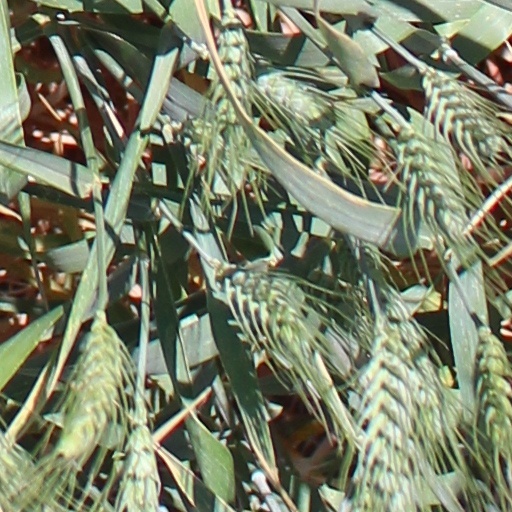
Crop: wheat